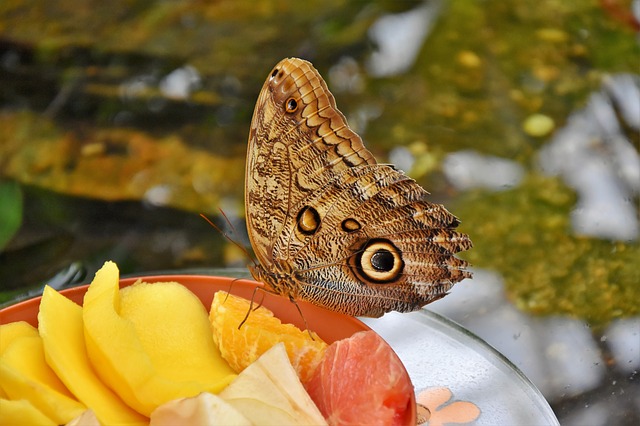
Label: butterfly